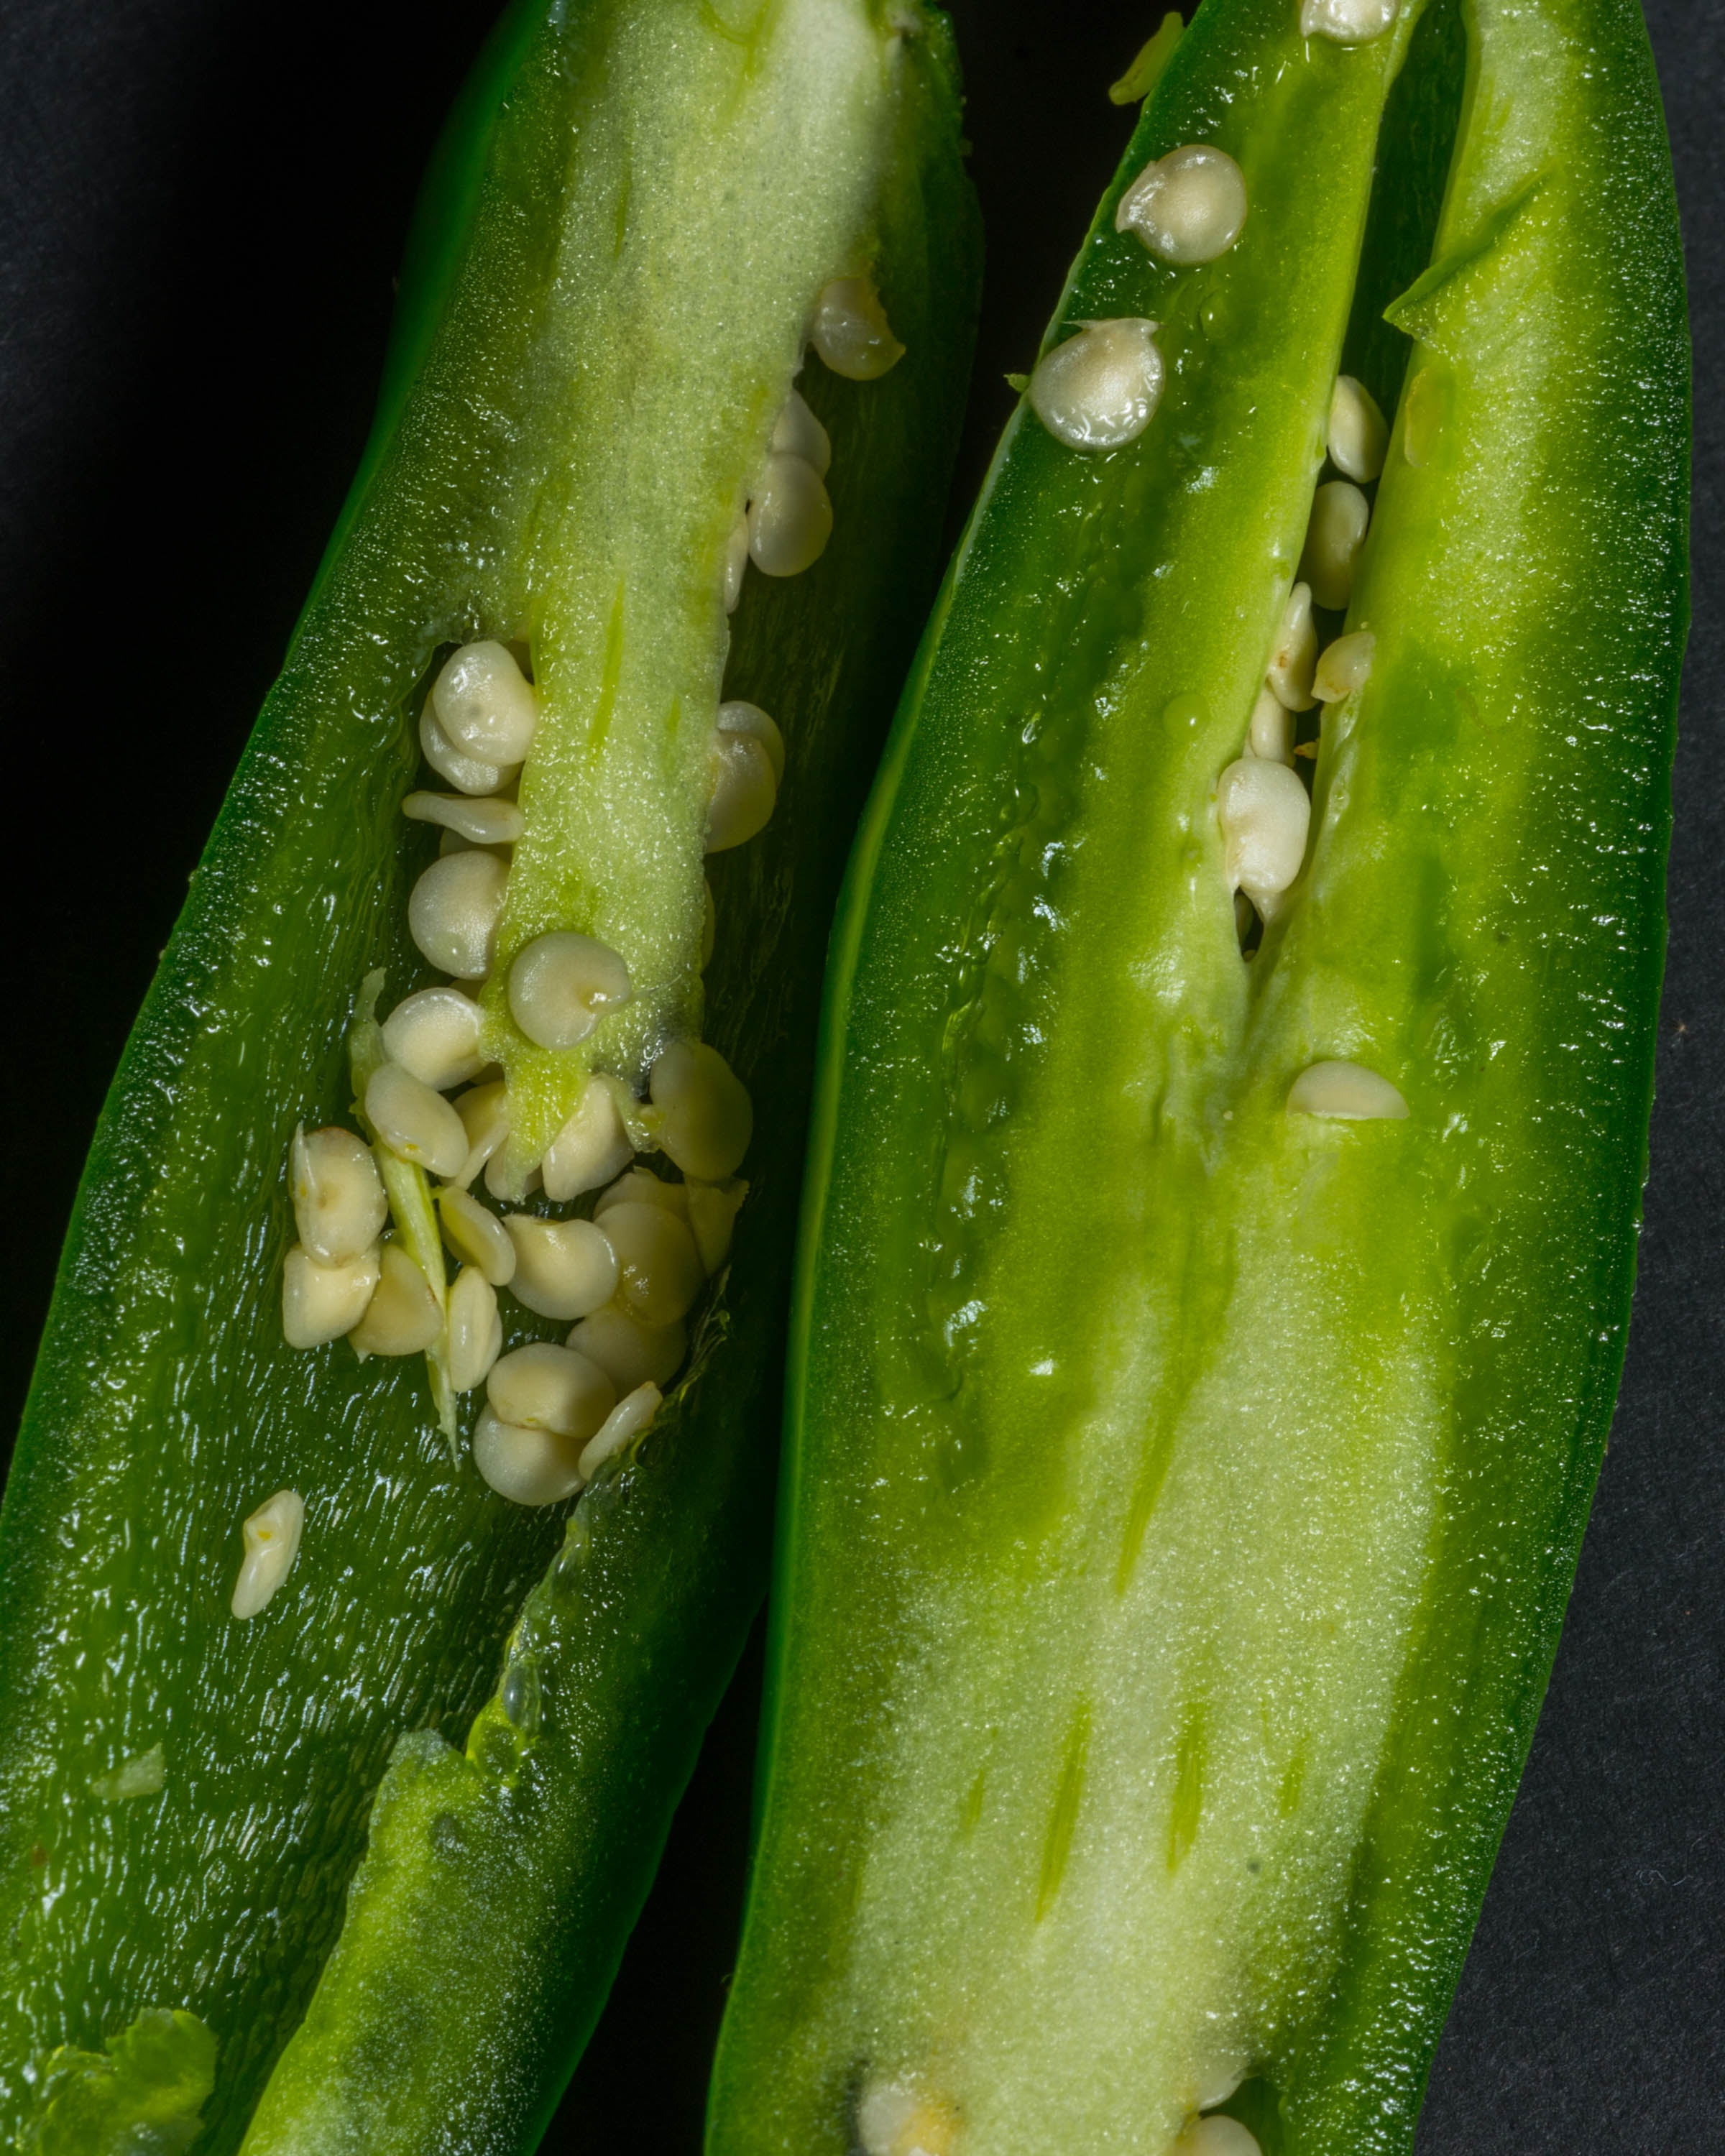
food, pepper, vegetable, close up, detail, macro photography, commodity, plant stem, with seeds